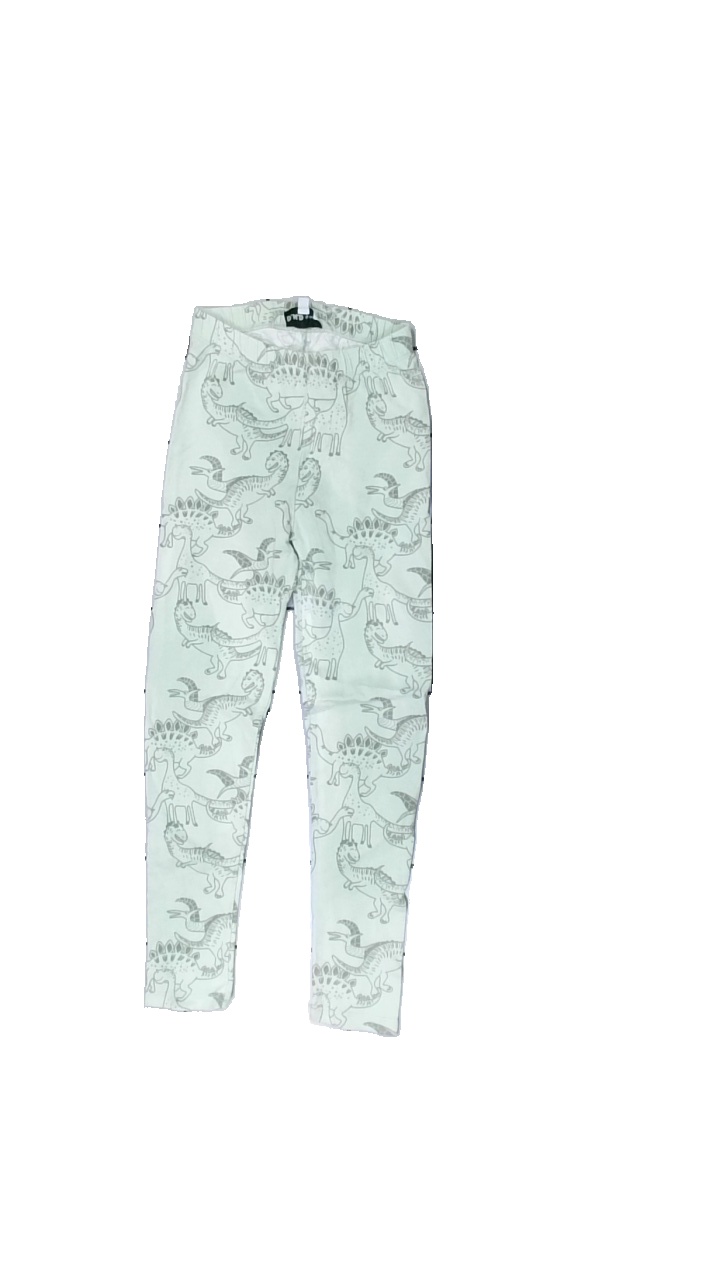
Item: Tights (Ladies)
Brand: Dmd
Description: washed out
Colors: Green
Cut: Regular
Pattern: Other
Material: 100% Cotton
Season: All
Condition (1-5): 2
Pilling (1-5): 5
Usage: Recycle
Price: <50